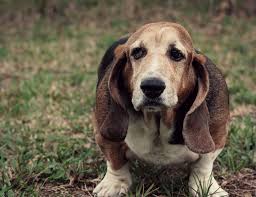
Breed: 241-n000100-basset